List of Santana live performances (1960s–1970s)

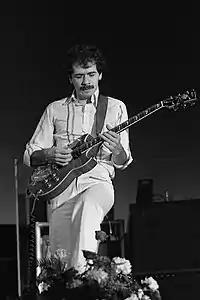
Carlos Santana performing at the Groenoordhallen in Leiden, Netherlands on 17 November 1978

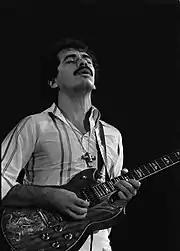
Carlos Santana performing at the Groenoordhallen in Leiden, Netherlands on 17 November 1978

This set list is representative of the show on 11 November. It does not represent all concerts for the duration of the tour.